Answer in natural language. How many Windows are visible in the scene? Choose between the following options: 3, 0, 1, 4 or 2
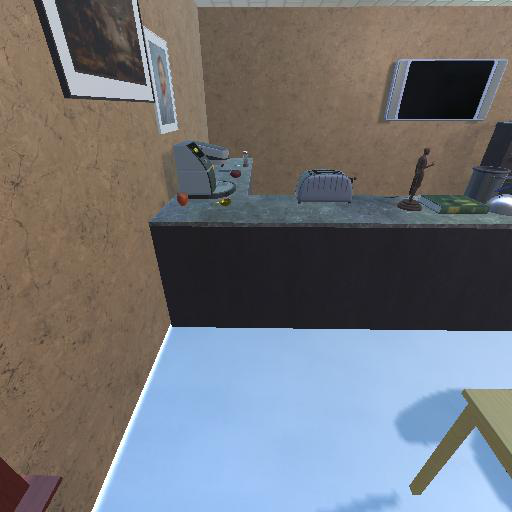
<answer>1</answer>